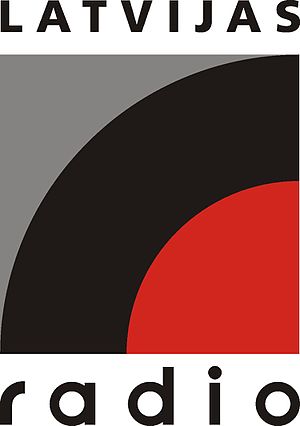
Latvijas Radio
Latvijas Radio er en statsejet lettisk public service medievirksomhed som formidler nyheder og informationer via radio og internet. Virksomheden blev grundlagt den 1. november 1925, og har siden været beliggende i Letlands hovedstad Riga. Siden 2002 sender Latvijas Radio udsendelser på fem forskellige kanaler på FM-båndet og internet: Latvijas Radio 1, Latvijas Radio 2, Latvijas Radio 3 – Klasika, Latvijas Radio 4 – Doma Laukums og Latvijas Radio 5 – Radio NABA/Saeimas kanāls.